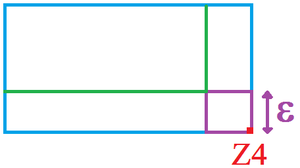
Fonction holomorphe sauf en Z4 où elle est continue
En analyse complexe, le lemme de Goursat est une version faible du théorème intégral de Cauchy. Selon ce lemme, si une fonction d'une variable complexe est définie et dérivable au voisinage d'un rectangle ou d'un triangle, alors son intégrale curviligne sur le contour est nulle. Initialement, le lemme de Goursat a été pressenti en 1814 par Augustin Louis Cauchy, qui intégra des fonctions d'une variable complexe sur des rectangles.